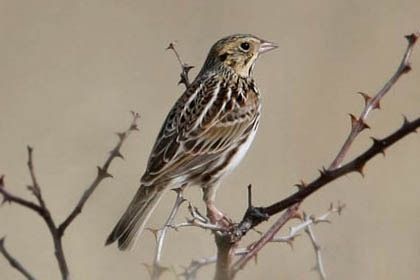
the bird has a small bill that is light brown.
bird has brown body feathers, white breast feather, and small beaksmall brown bird with white belly, short, pointy beak, and light brown feathering.
this multi colored bird has black, brown and white feathers with a short beak.
the bird has brown and white feathers all over with a very small beak.
a small bird with a white breast and belly, white, brown and black wings and secondaries, and a white eye ring.
this particular bird has a belly that is white and brown and tan
this bird has a short beak and long legs and is mainly brown.
a small bird with a brown coloring and pointed beak.
this small bird has a white belly and a short pointed bill.
Species: Baird Sparrow